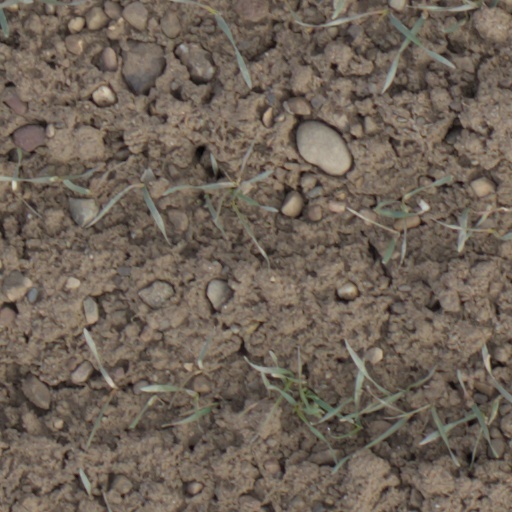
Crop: wheat